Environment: real
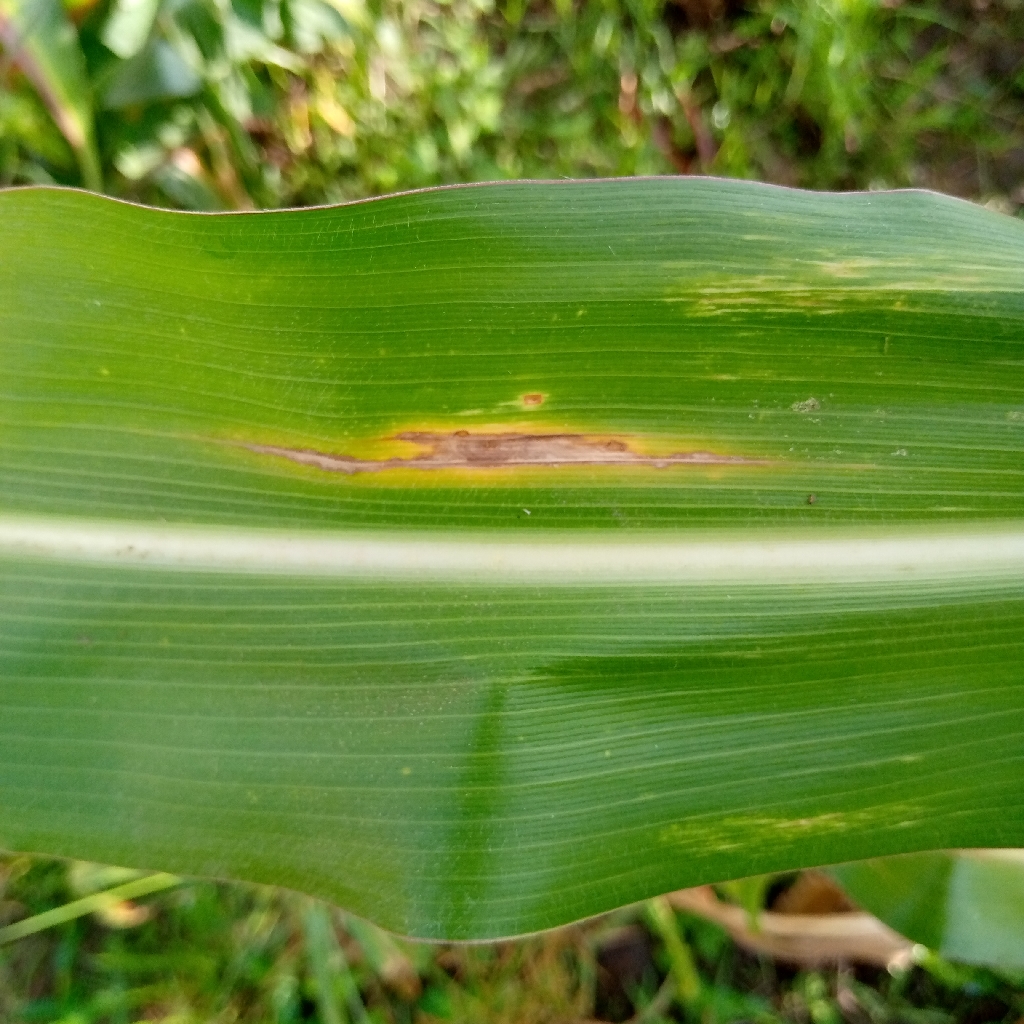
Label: northern_corn_leaf_blight